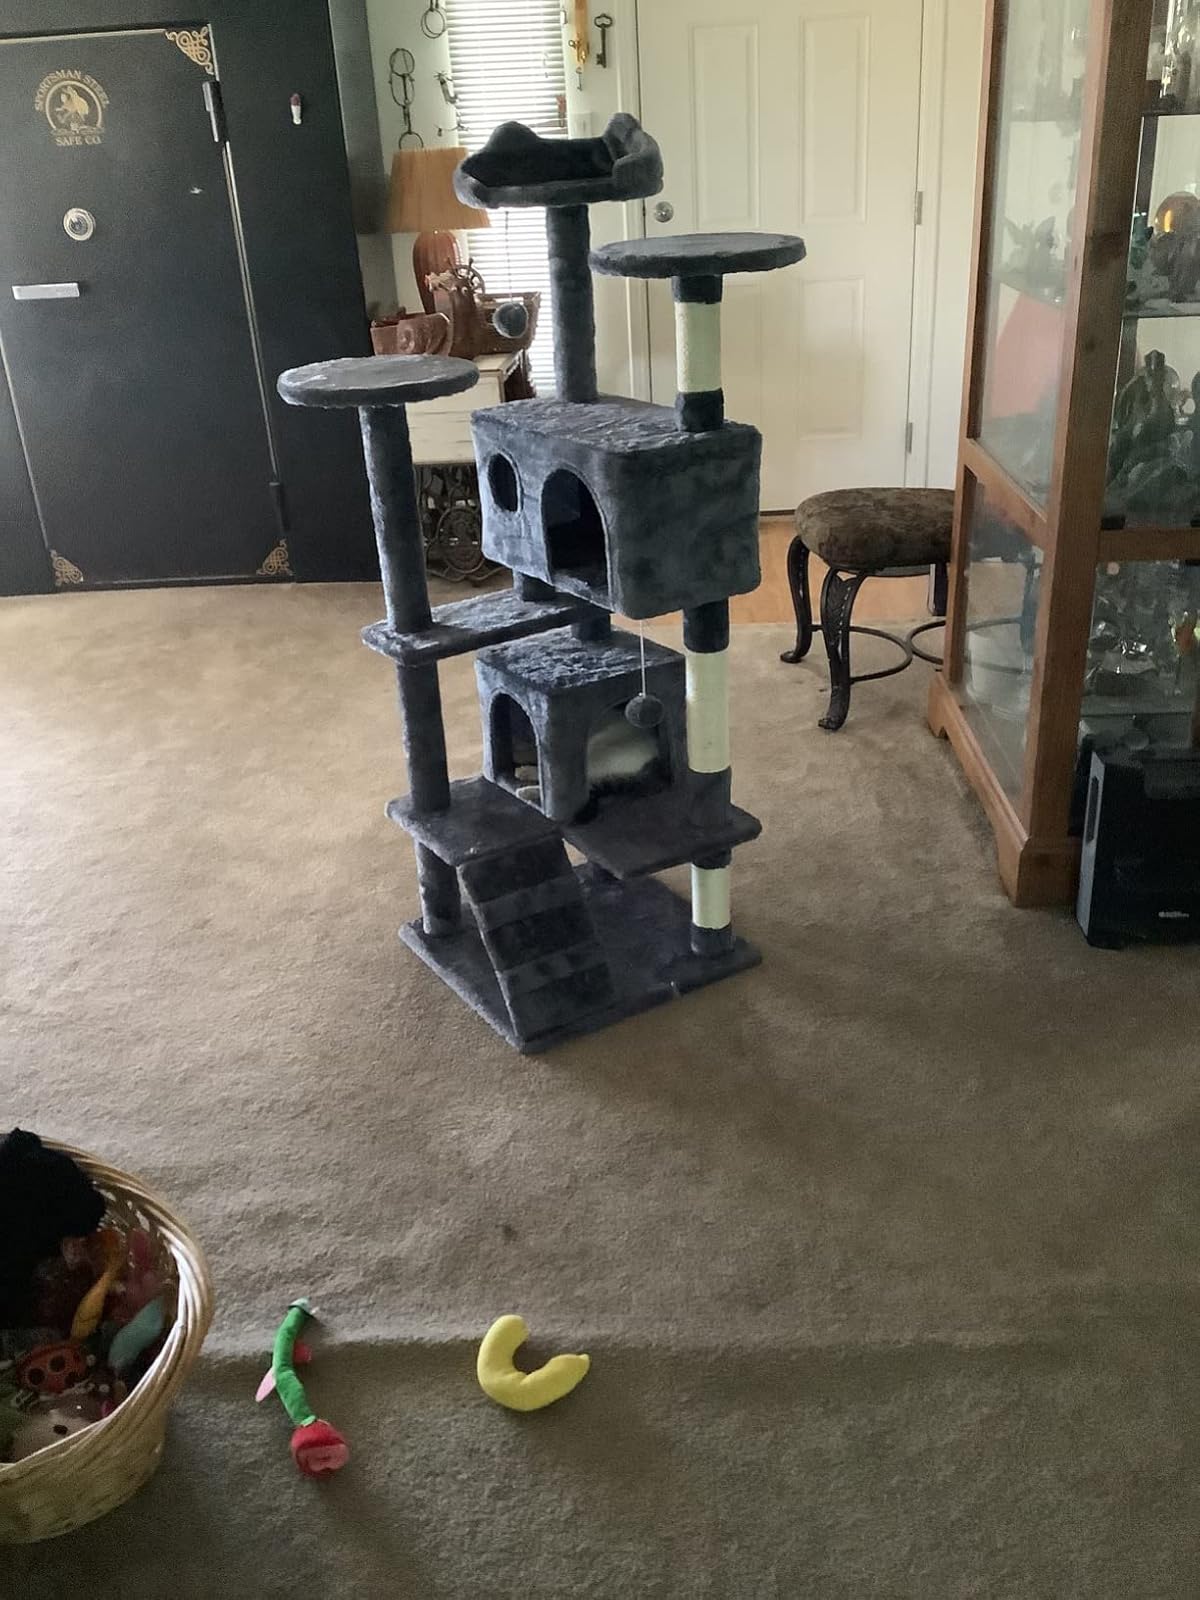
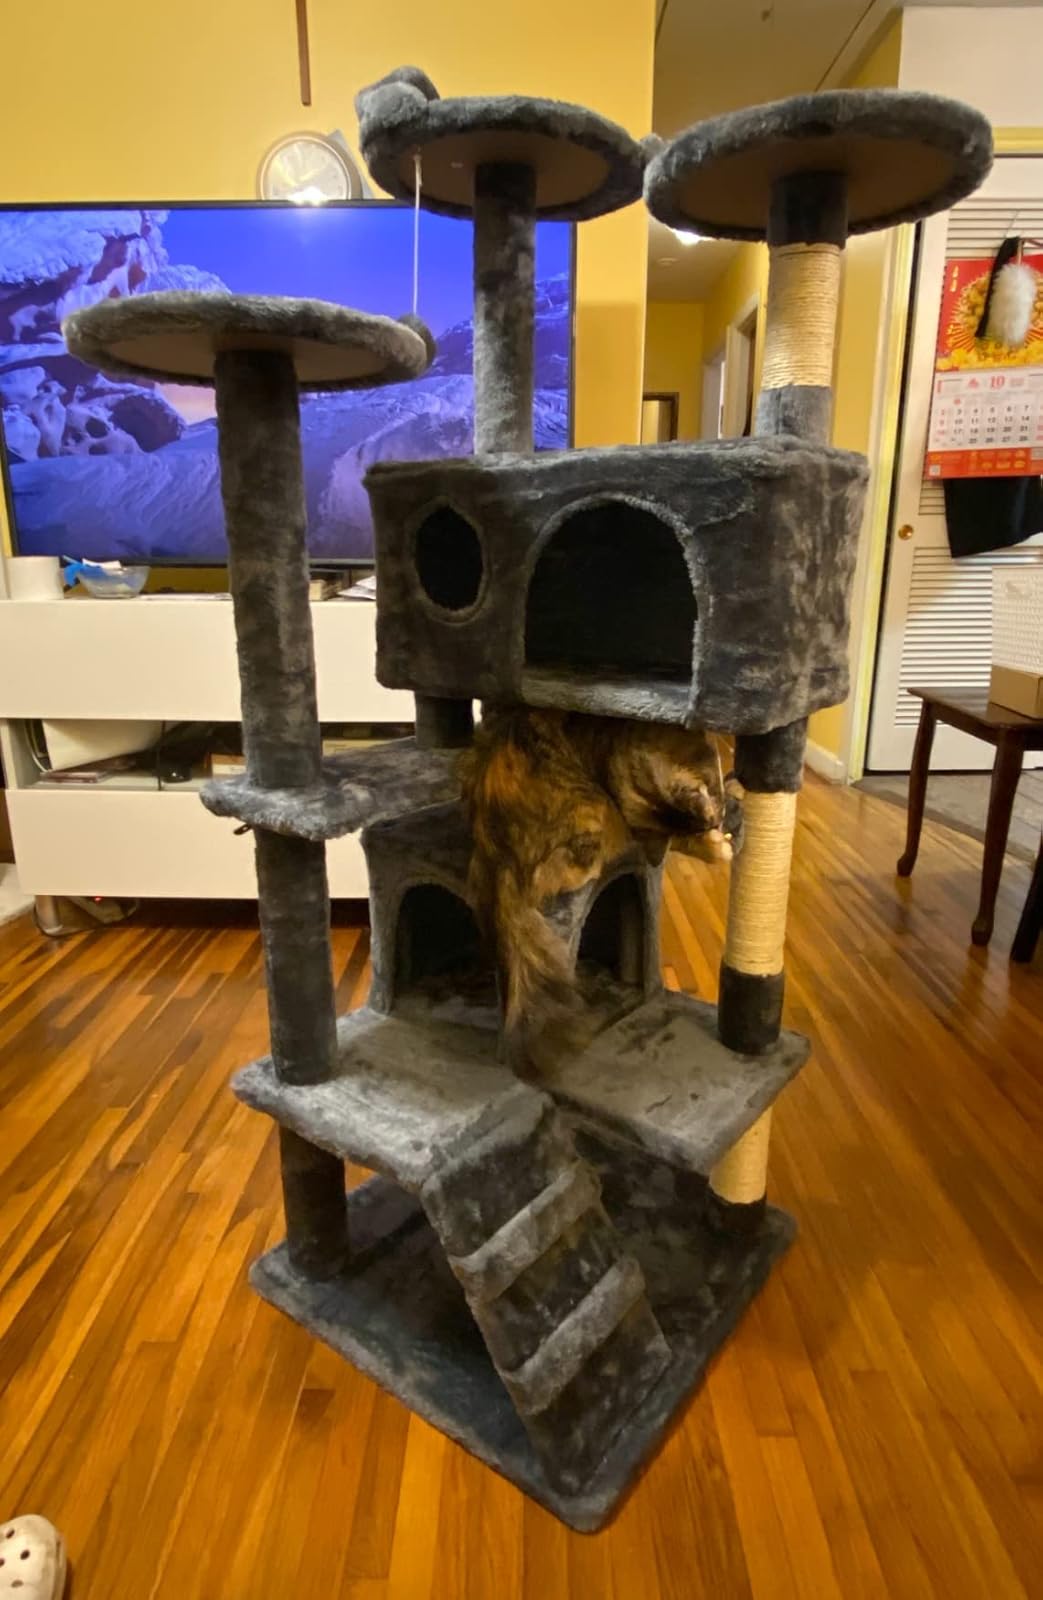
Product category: items_cat tree
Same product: yes